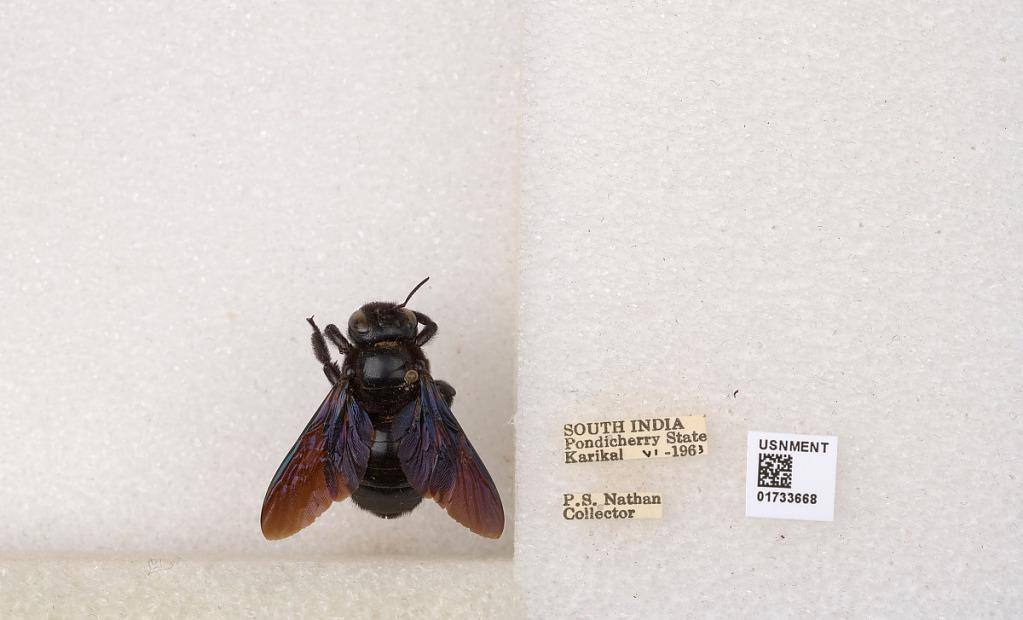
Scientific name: Xylocopa (Ctenoxylocopa) fenestrata (Fabricius)
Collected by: P. Nathan
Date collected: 1963-6-1
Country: India
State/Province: Puducherry
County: Karaikal
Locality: Karikal